Richard Webster, 1st Viscount Alverstone

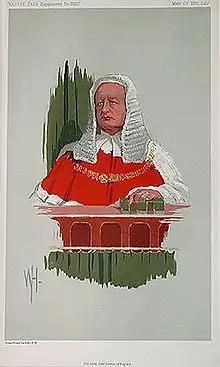
Alverstone caricatured by WH for Vanity Fair, 1913

Webster was called to the bar in 1868, and became QC only ten years afterwards. His practice was chiefly in commercial, railway and patent cases until (June 1885) he was appointed Attorney-General in the Conservative Government in the exceptional circumstances of never having been Solicitor-general, and not at the time occupying a seat in parliament. As Attorney General Webster was prosecuting in the Eliza Armstrong case, in the autumn of 1885, a major scandal widely reported in the press, involving a child supposedly bought for prostitution for the purpose of exposing the evils of white slavery. It led to the Criminal Law Amendment Act 1885. He was elected for Launceston in the following month, and in November exchanged this seat for the Isle of Wight, which he continued to represent until his elevation to the House of Lords. Except under the brief Gladstone administration of 1886, and the Gladstone-Rosebery cabinet of 1892–1895, Sir Richard Webster was Attorney-General from 1885 to 1900.